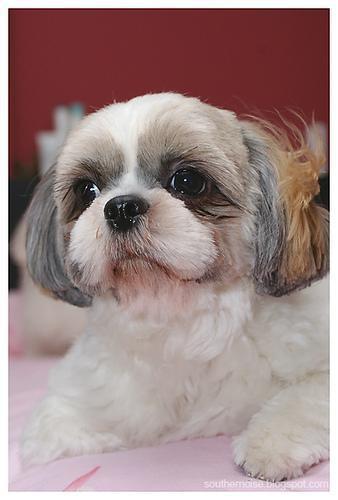
Shih-Tzu